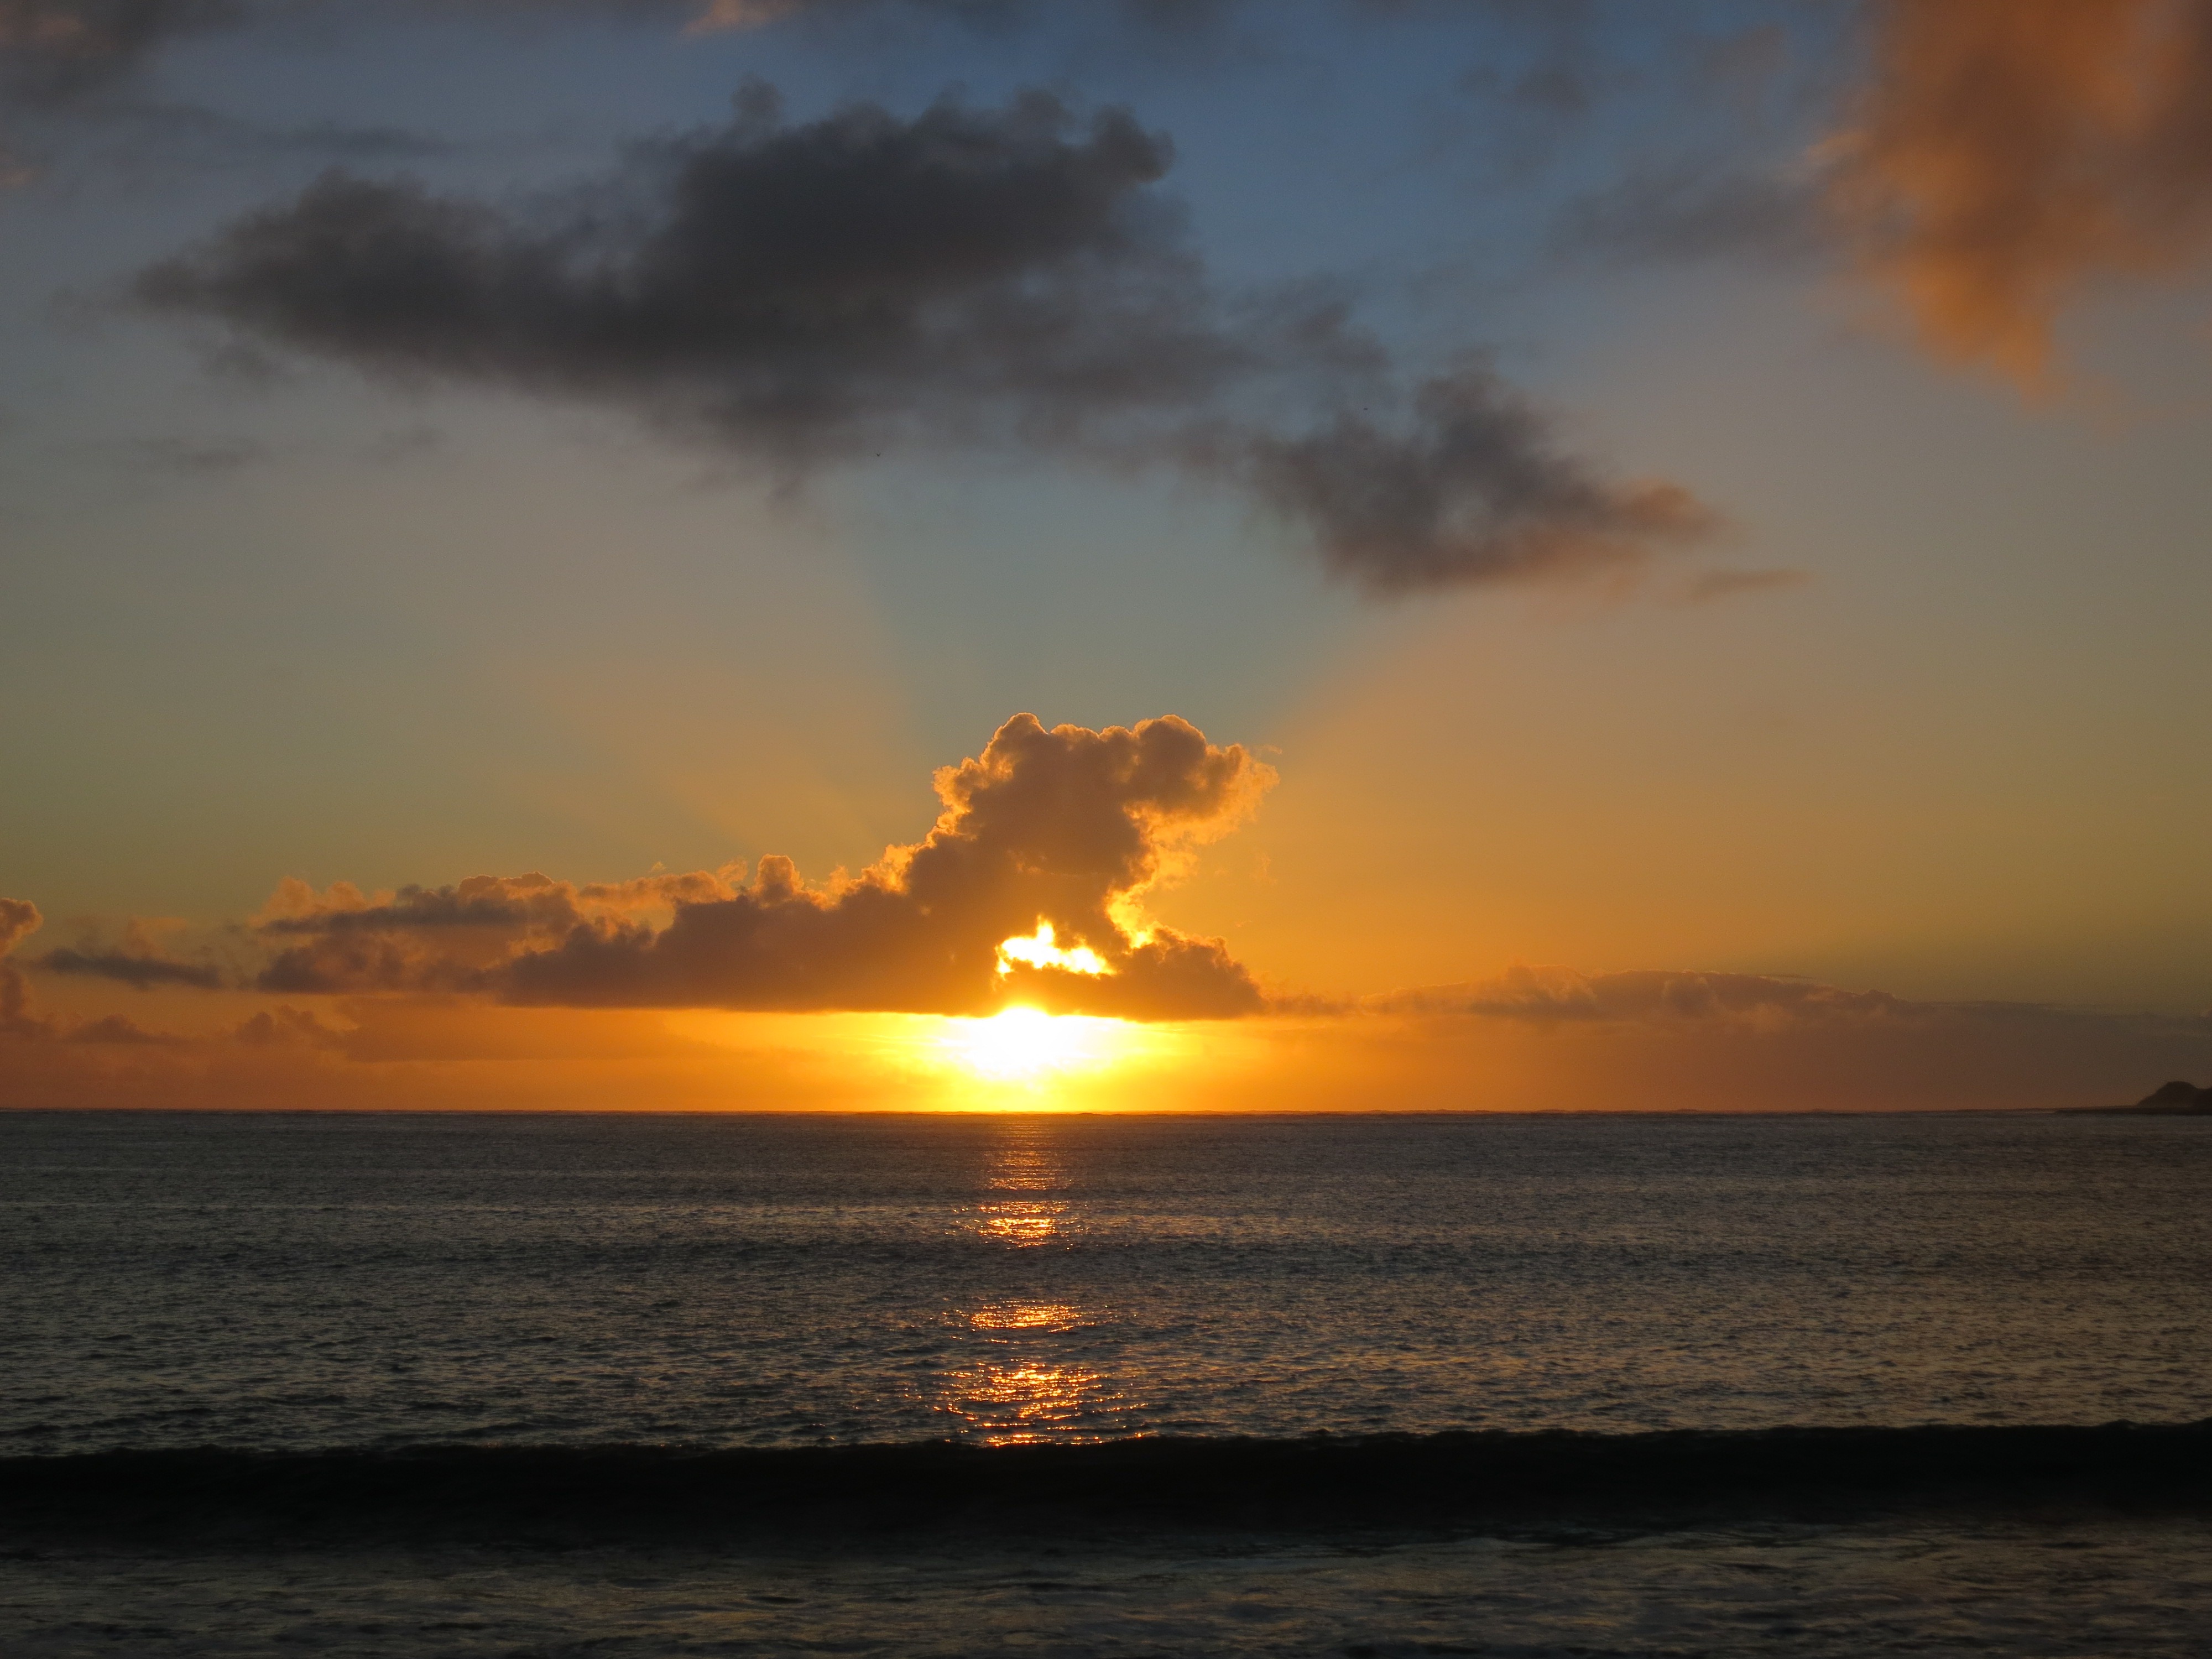
beach, sea, coast, ocean, horizon, cloud, sun, sunrise, sunset, sunlight, morning, shore, wave, dawn, dusk, evening, lion, afterglow, wind wave